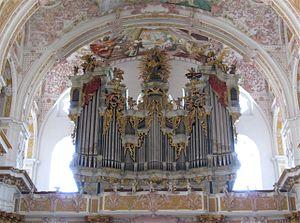
L'abbaye Notre-Dame de l'Assomption de Fürstenfeldbruck ou de Fürstenfeld est une ancienne abbaye cistercienne située à Fürstenfeldbruck dans le district de Haute-Bavière, à 25 km au nord-ouest de Munich.